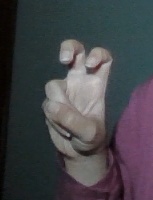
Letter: toot